Liquid-feed flame spray pyrolysis

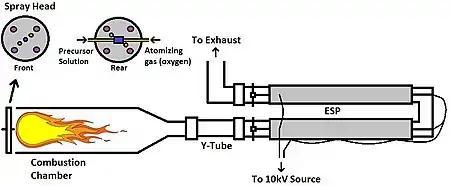
Figure 2. Schematic of LF-FSP apparatus. In spray head, purple, orange and blue correspond to auxiliary oxygen, ignition torch, and aerosol generator, respectively.

The precursor, typically a single- or mixed-metal alkoxide, or carboxylate dissolved in ethanol at 1–10 wt% is introduced to the combustion chamber via twin, high-shear fluid (Bernoulli) aerosol generators with oxygen as the atomizing gas. The aerosol generator is composed of a precursor delivery tube oriented perpendicularly to a high-velocity oxygen flow tube. The twin aerosol generators provide high throughput of the precursor solution and stabilize the flame. Two methane pilot torches made of alumina are used to ignite the aerosol. The ensuing combustion results in flame temperatures of 1500–2000 °C, depending on the solvent, precursor loading, and rate of aerosolization. The precursor vaporizes on combustion and subsequently gets converted to nanoparticles in the flame. Temperatures drop to 300–500 °C over a 1.5 m length of the combustion chamber, which is equivalent to a 1000 °C quench in . The process leads to kinetic products and nanopowders that are largely unaggregated.